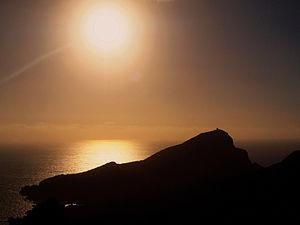
Capu Rossu est le nom d'un site naturel classé sur la commune française de Piana en Corse